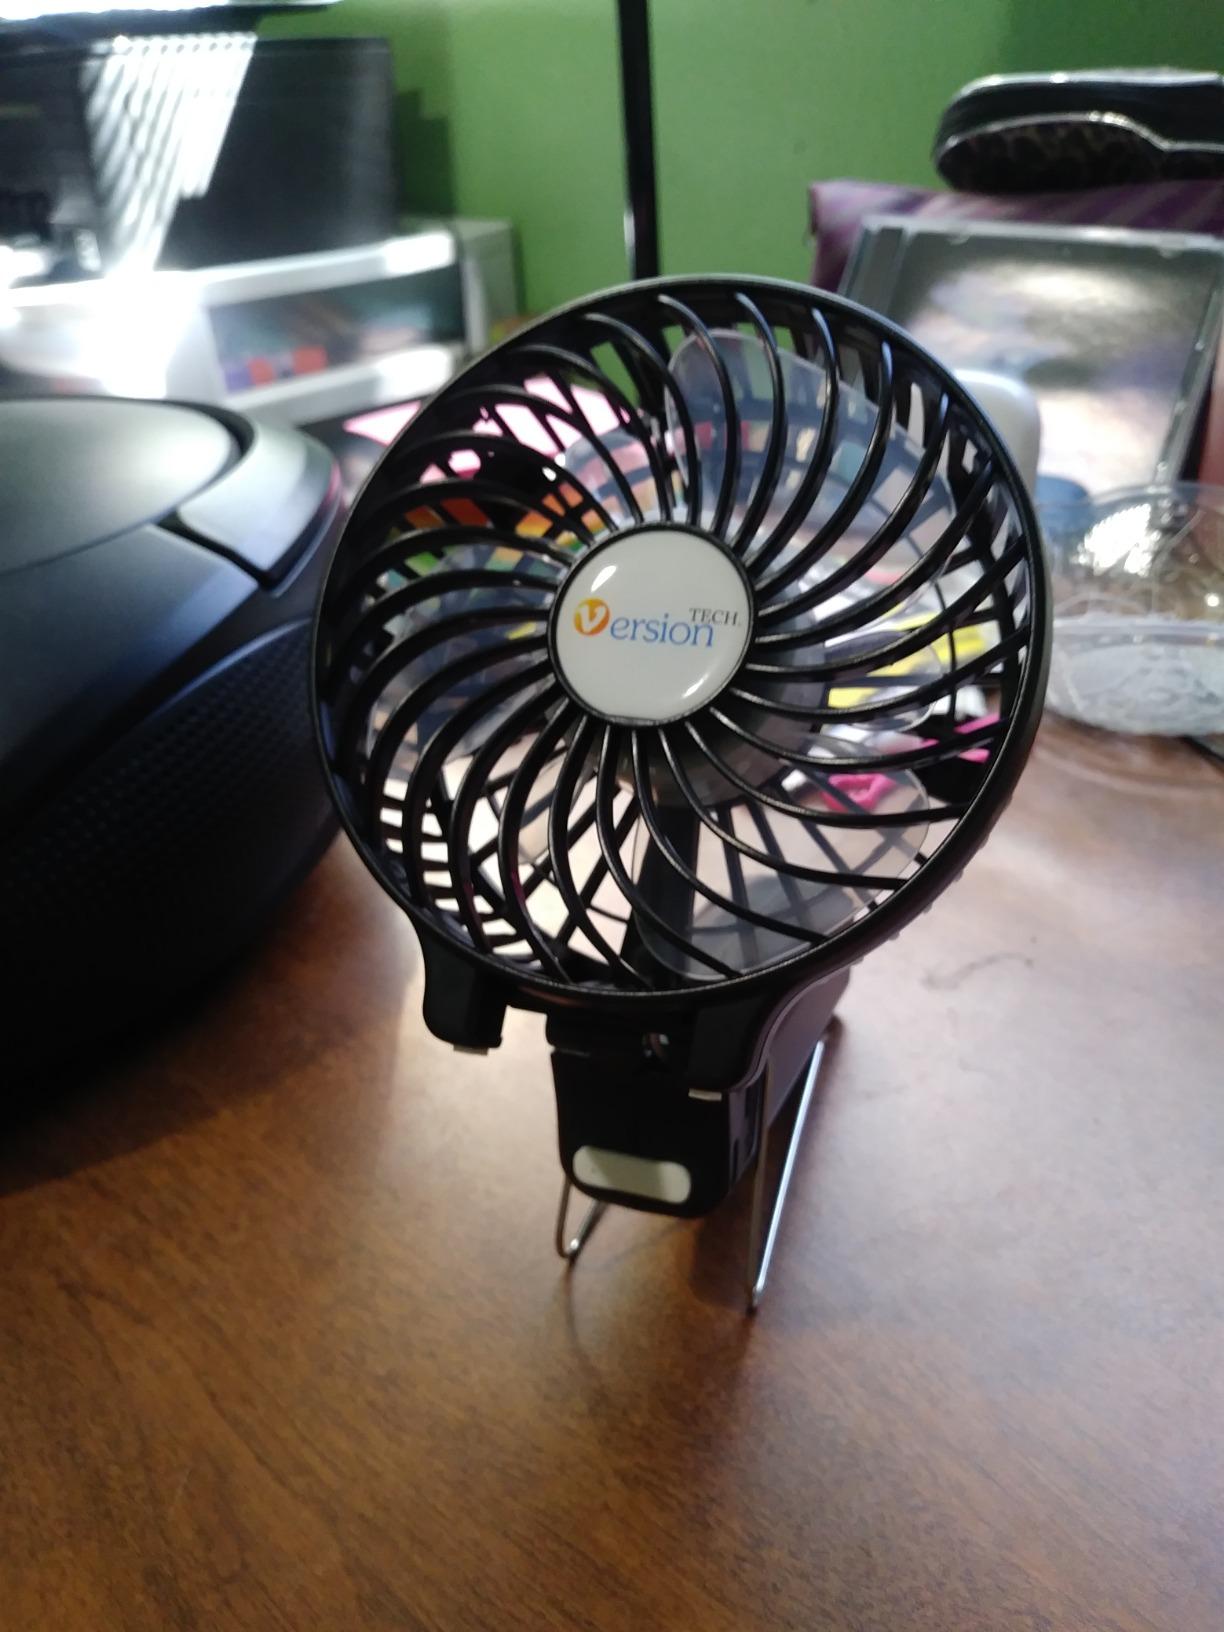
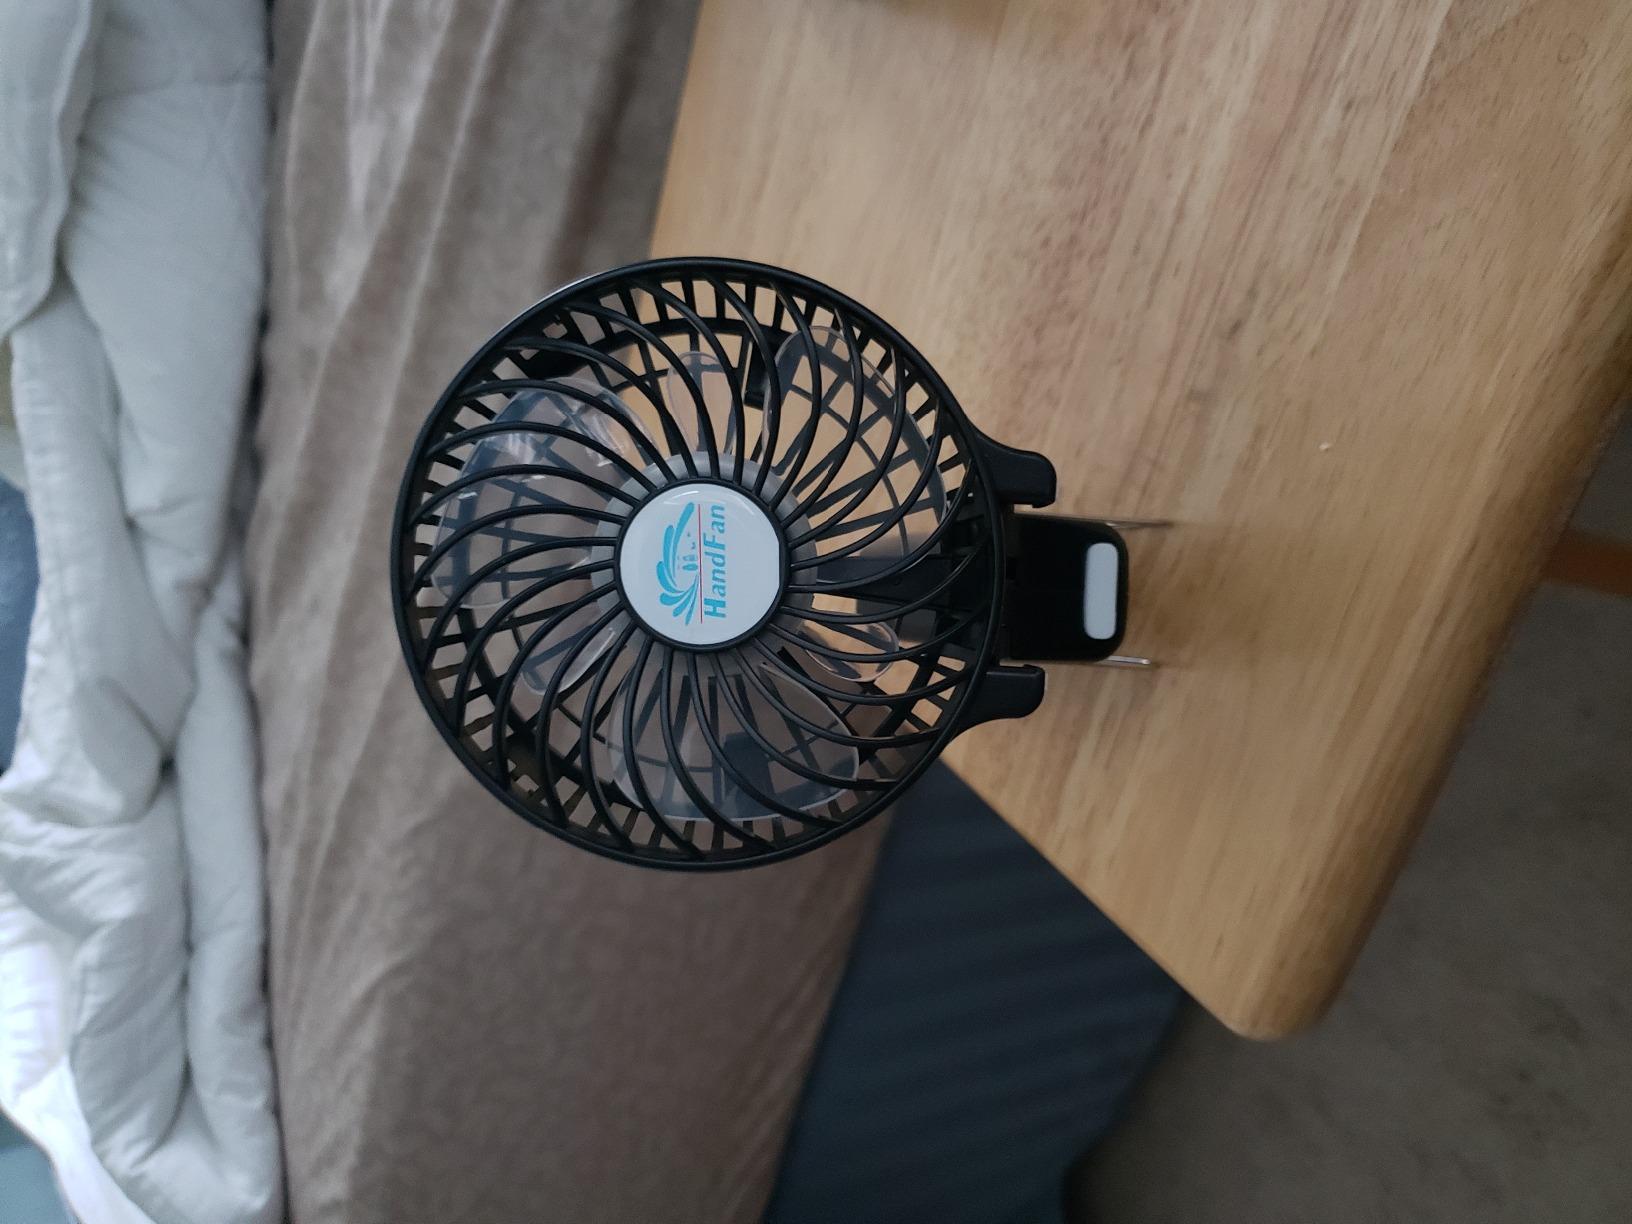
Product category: fan
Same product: yes